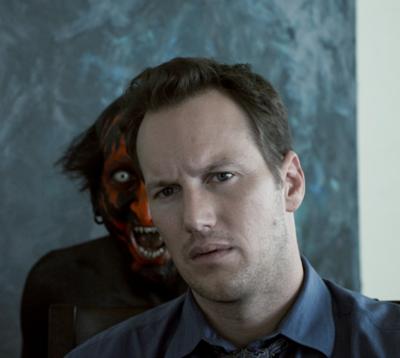
回答: 朝帰り。嫁はもう出かけたようだ。